Jean-Claude Duvalier

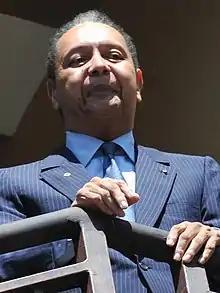
Duvalier in 2011

Jean-Claude Duvalier (3 July 19514 October 2014), nicknamed "Baby Doc", was a Haitian dictator who held the presidency of Haiti from 1971 until he was overthrown by a popular uprising in February 1986. He succeeded his father François "Papa Doc" Duvalier as the ruler of Haiti after his death in 1971. After assuming power, he introduced cosmetic changes to his father's regime and delegated much authority to his advisors. Thousands of Haitians were tortured and killed, and hundreds of thousands fled the country during his presidency. He maintained a notoriously lavish lifestyle (including a state-sponsored US$2million wedding in 1980) while poverty among his people remained the most widespread of any country in the Western Hemisphere.